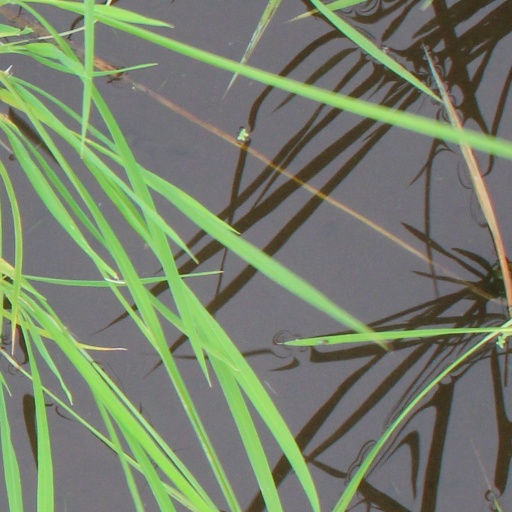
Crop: rice